Honda Pilot

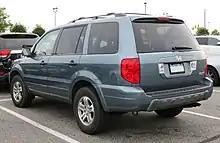
Rear view

The first-generation Pilot was unveiled in December 2001 and later released for sale on June 3, 2002.